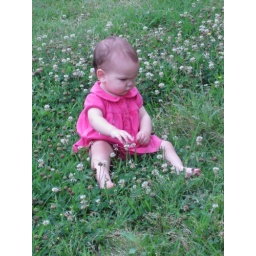
Debra sitting in a field of clover as I weeded the carrots and green onions.